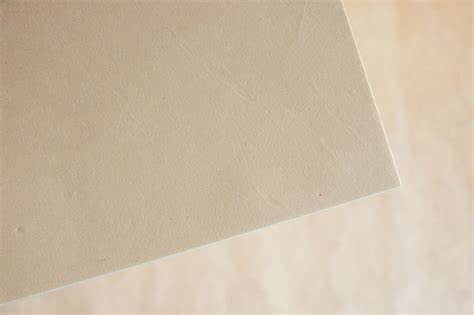
Waste category: paper